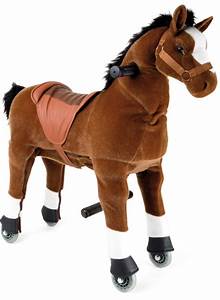
Label: horse